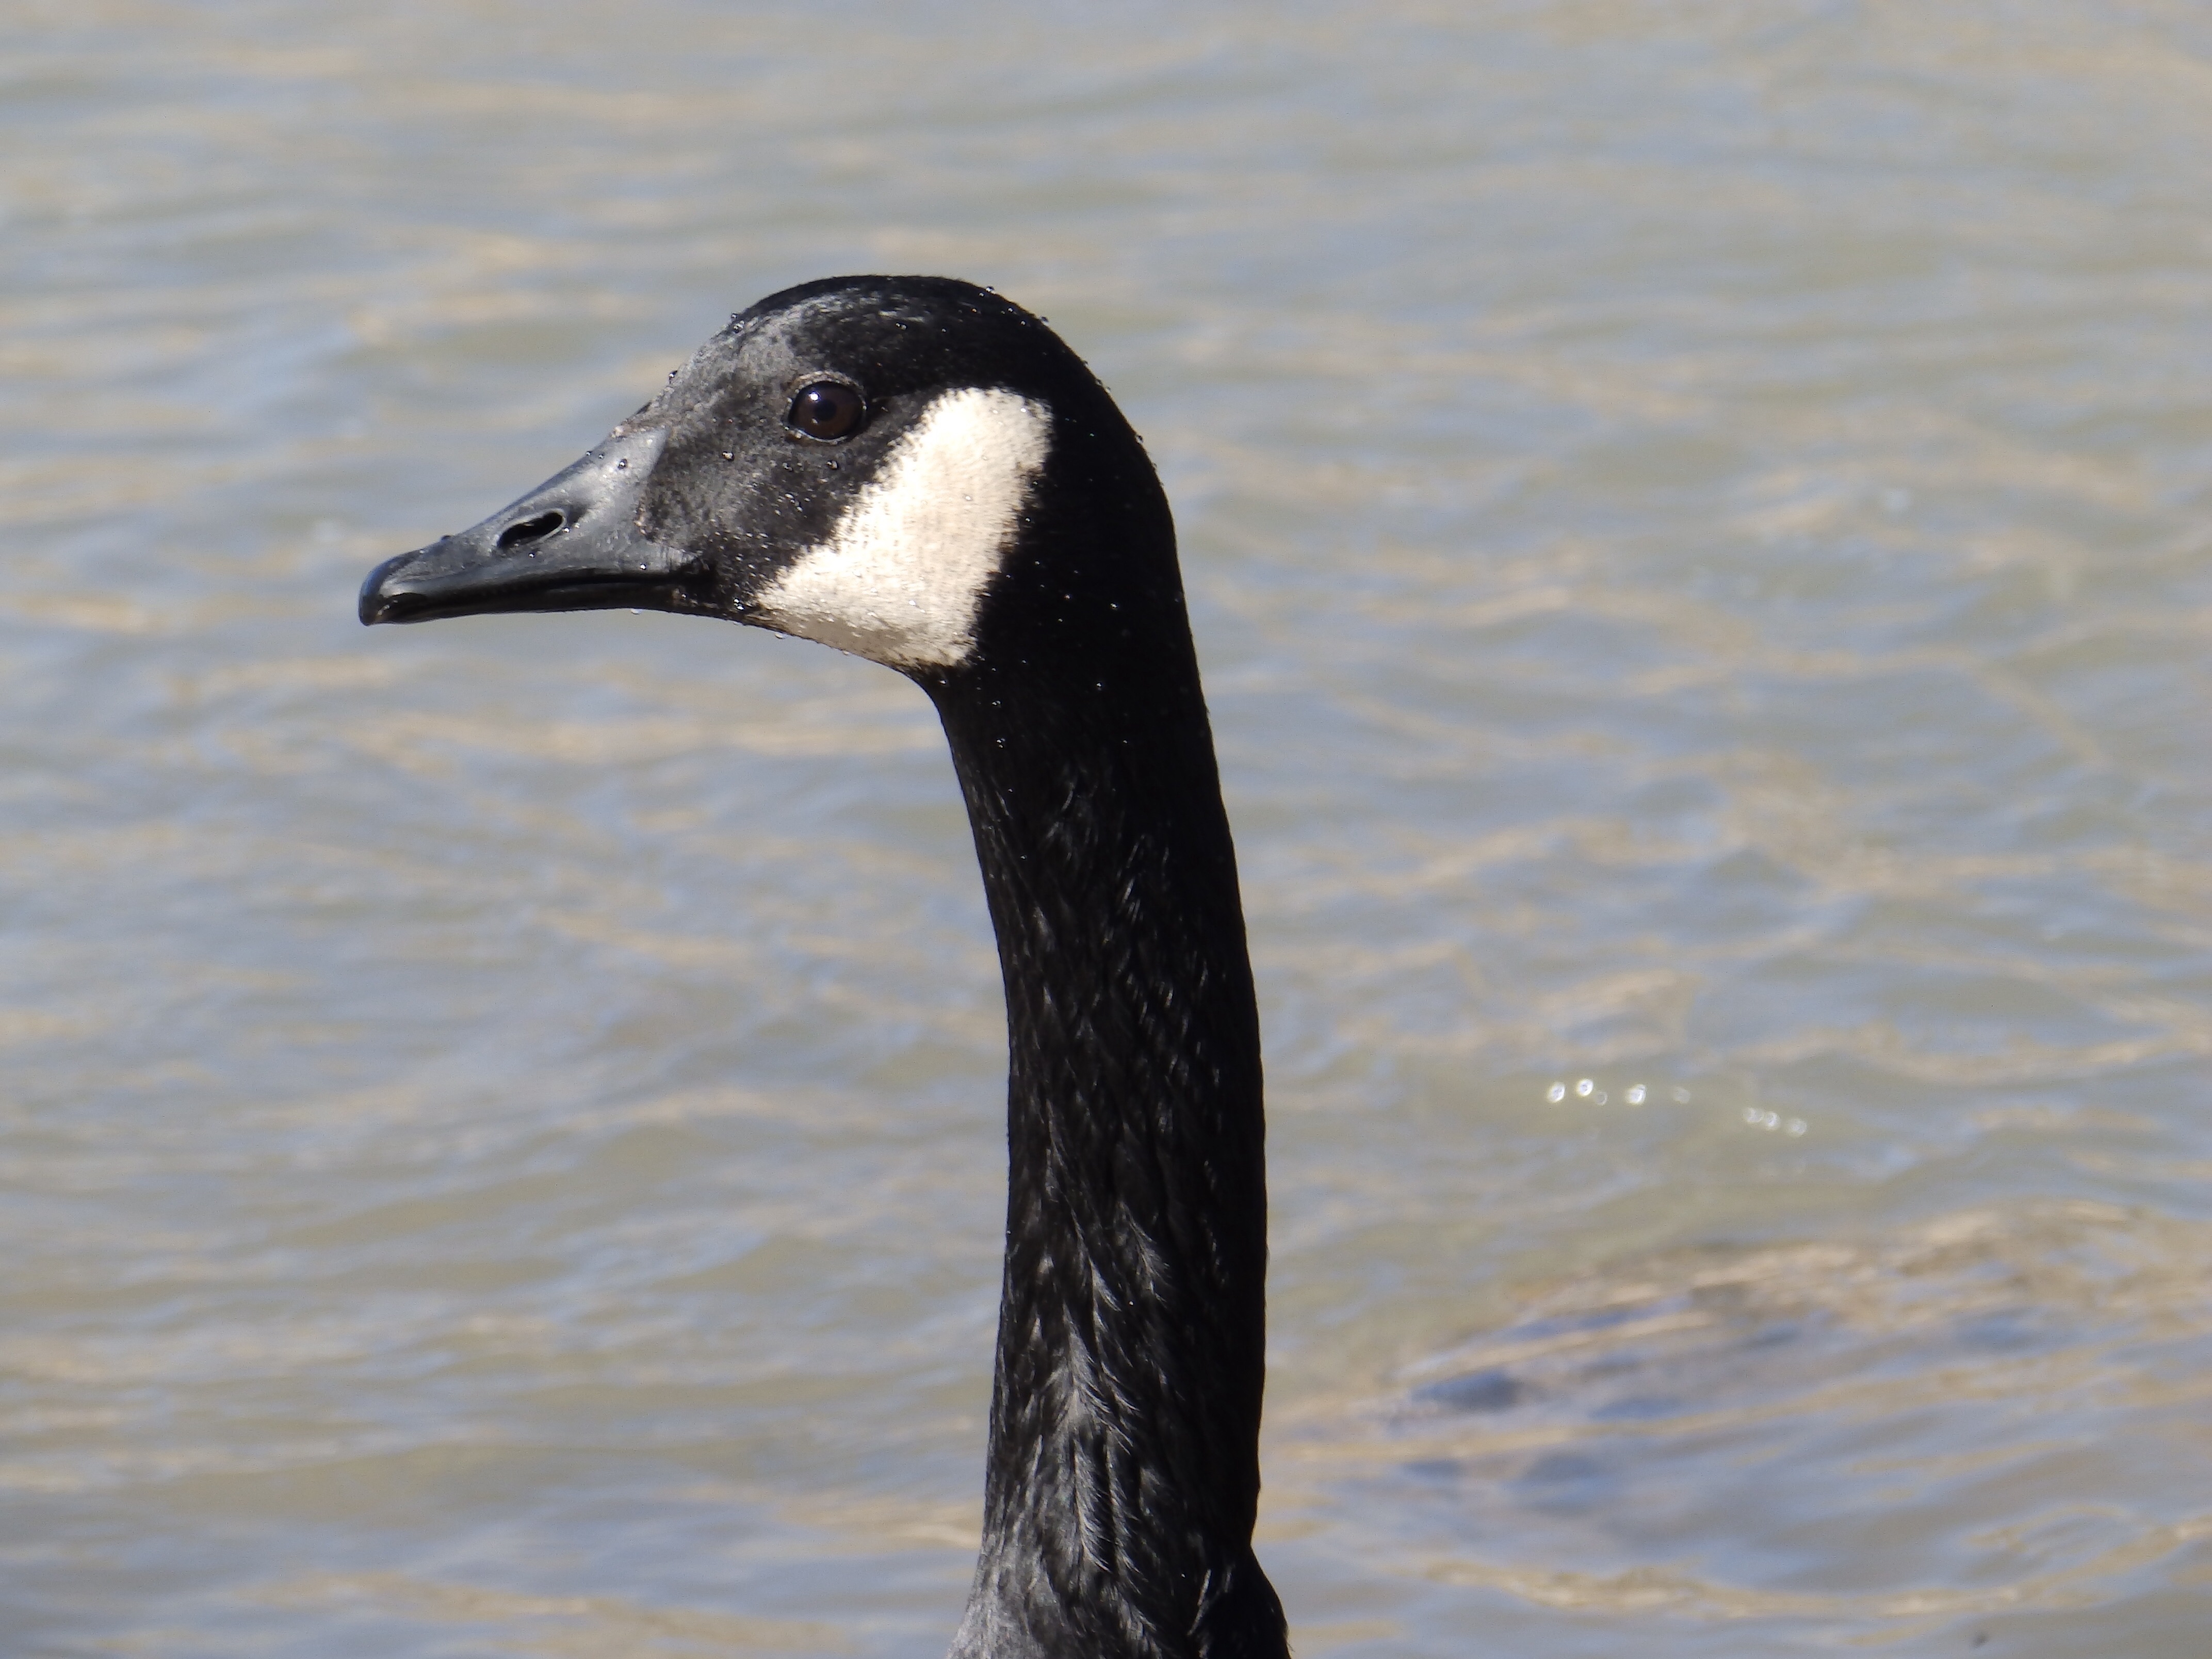
bird, wing, wildlife, wild, beak, fowl, fauna, swan, duck, animals, goose, geese, canadian, vertebrate, cormorant, waterfowl, water bird, mergus, ducks geese and swans, seaduck